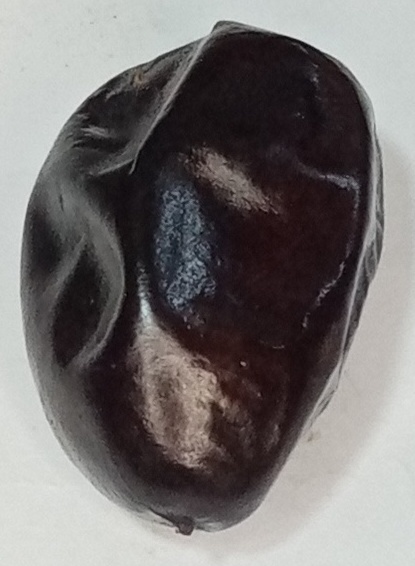
Variety: kupro
Size: large
Grade: grade-2